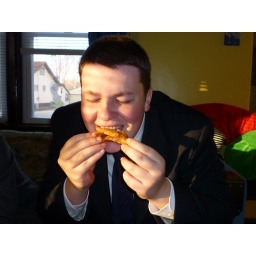
Alex eating chicken feet in Green Bay apartment.